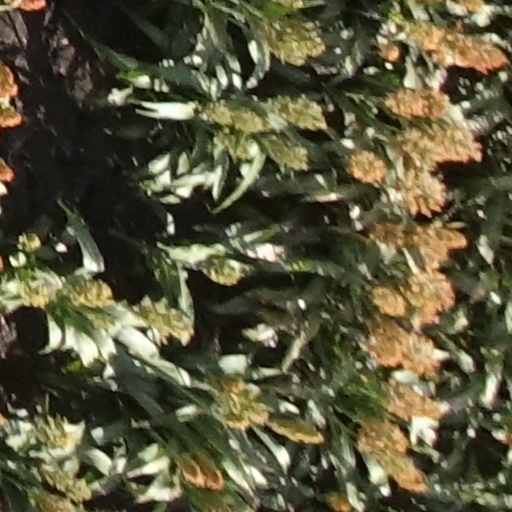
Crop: sorghum